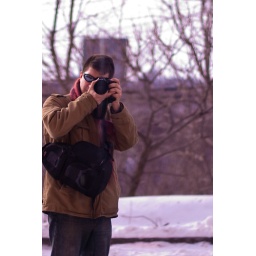
Reflections in the window glass